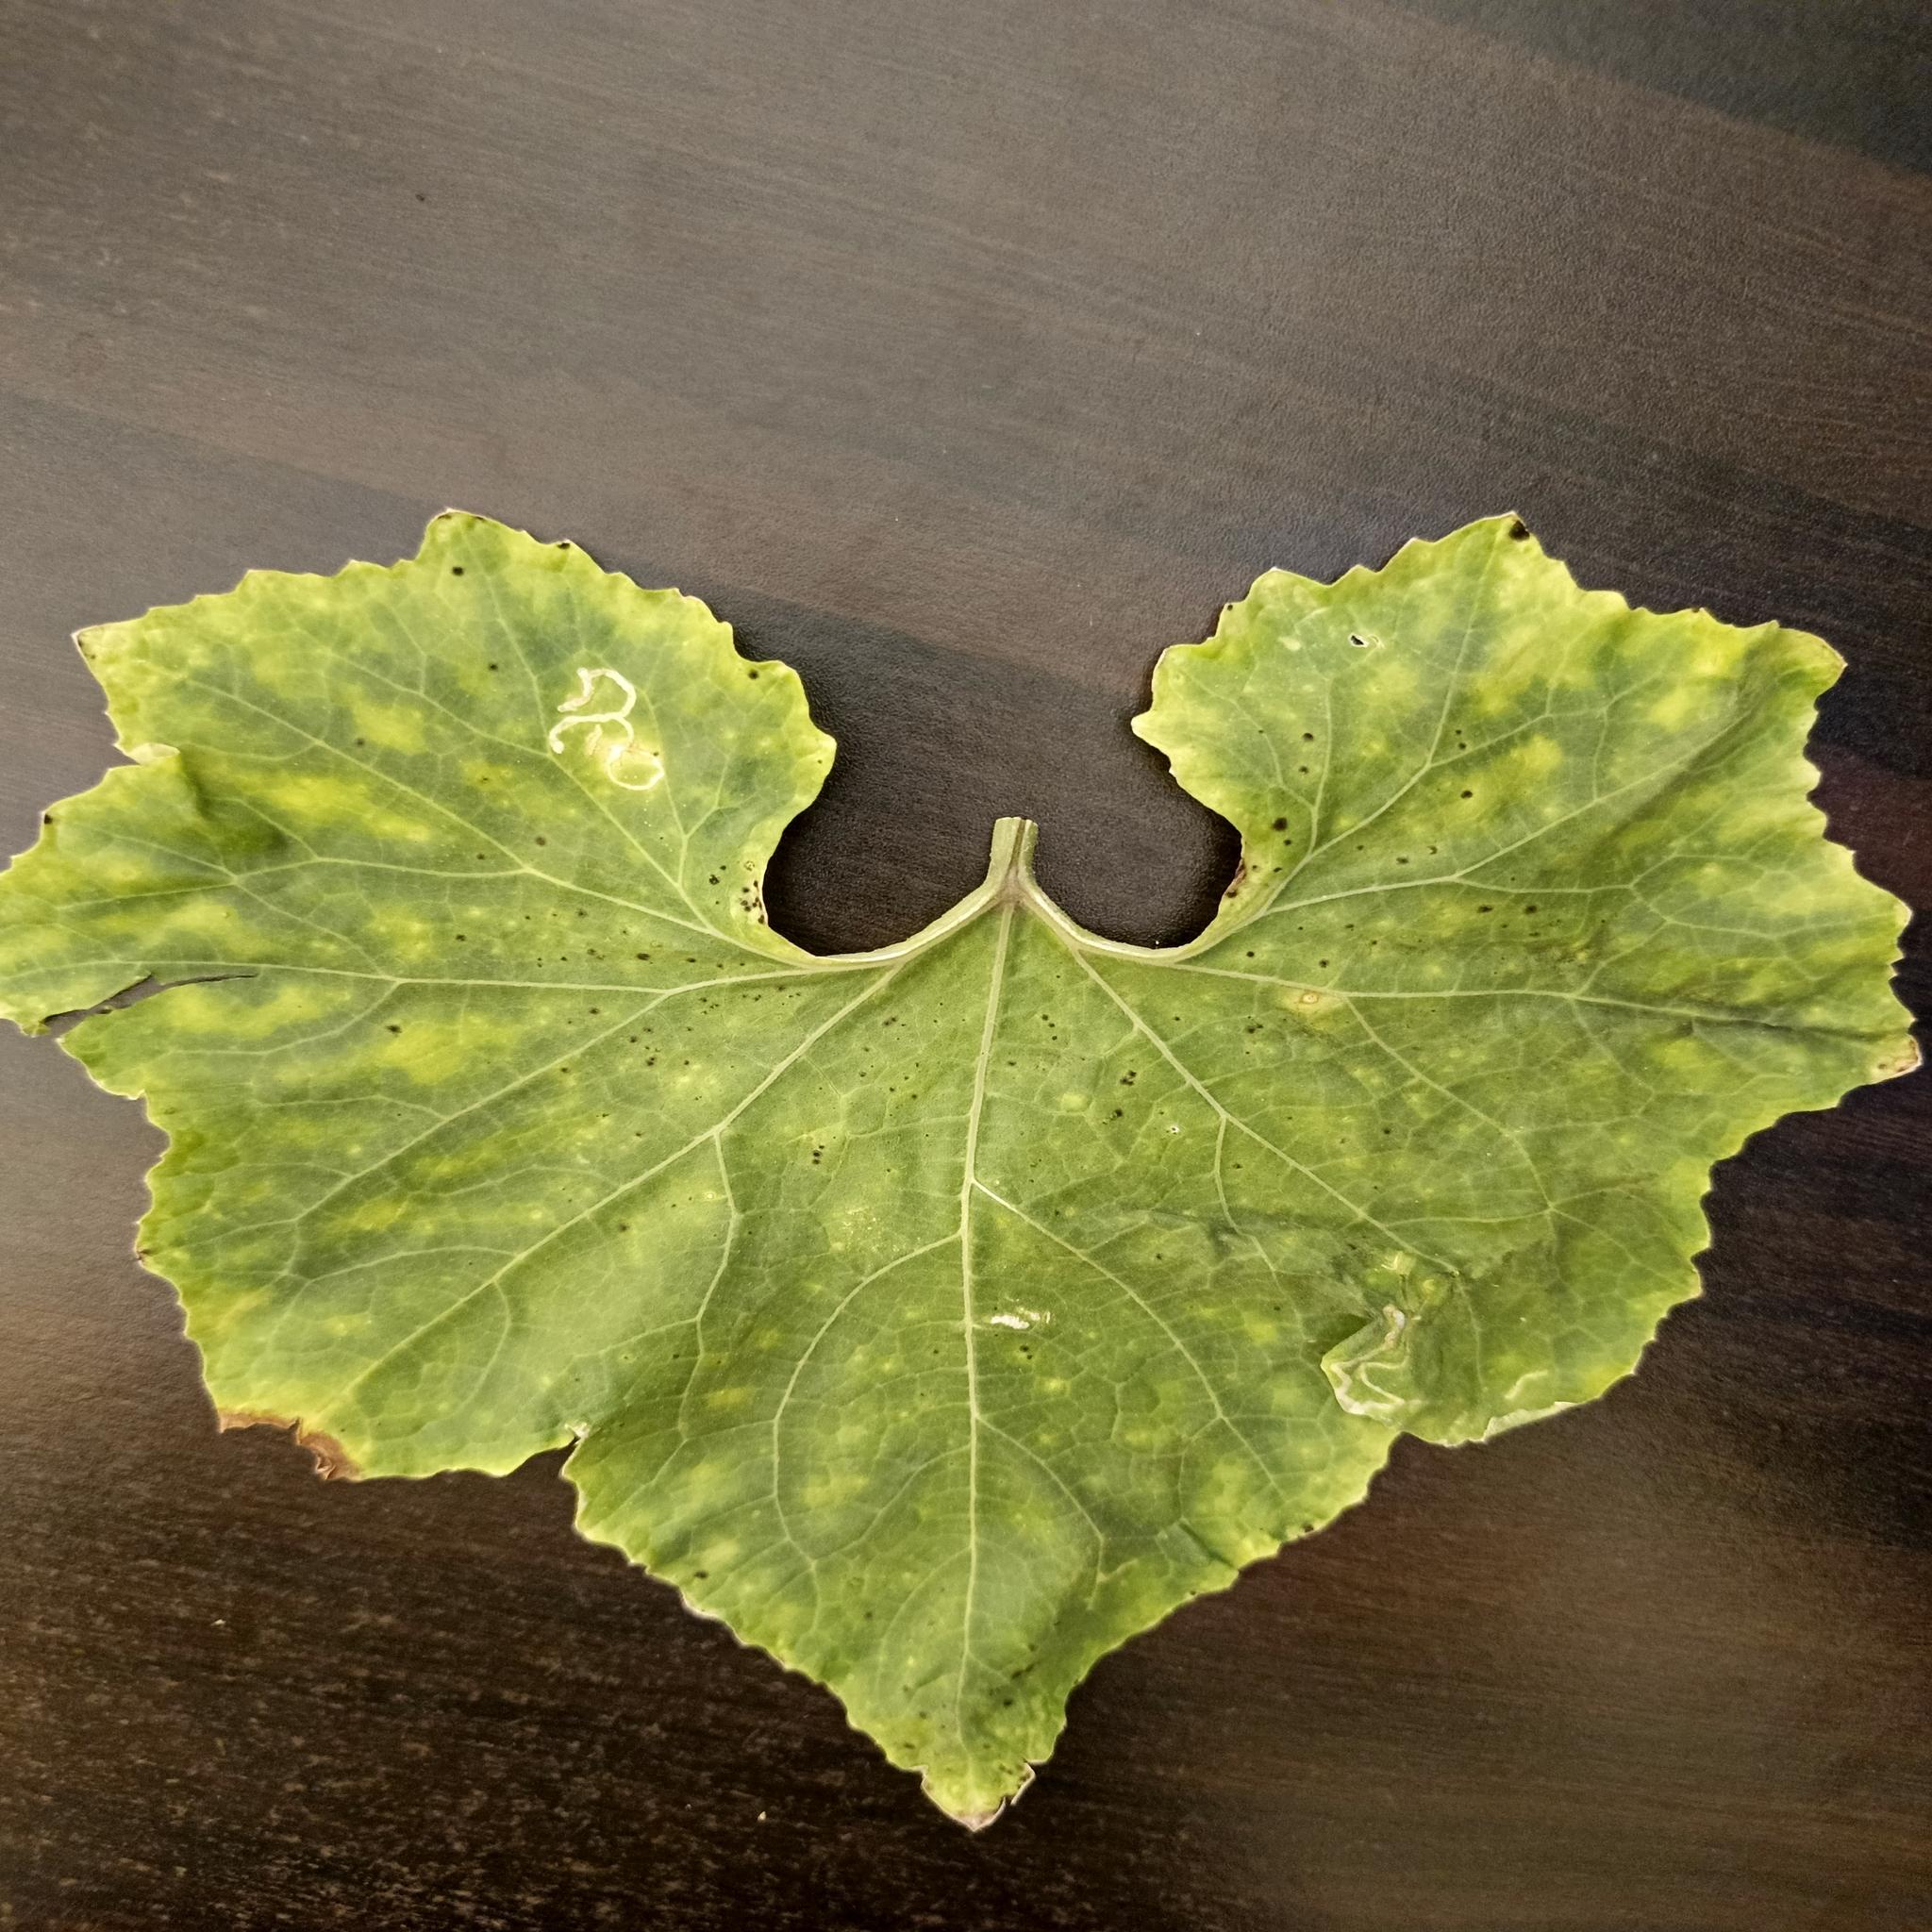
Label: Leaf miner